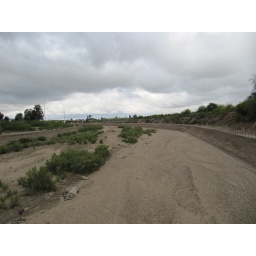
Rain clouds over a dry river bed; Rillito River at Country Club Road